Jim Ochowicz

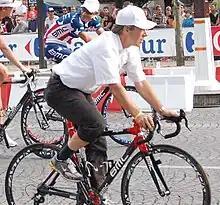
Jim Ochowicz at the Tour de France, 2010

Jim Ochowicz (born December 23, 1951) is a former Olympic bicyclist and manager of UCI WorldTeam . He served as president of the USA Cycling Board of Directors from 2002 to 2006.